Hull Hornets

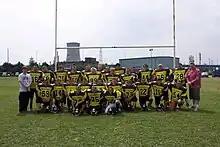
The Hull Hornets in 2006

The team have moved to Brantingham Park in Elloughton just outside Hull; this change of venue gives the Hornets a top-flight pitch with grandstand facilities including clubhouse and bar serving drinks and food during the game. Most games are played on Sundays, although some are played on Saturdays. The usual kick-off time is 2.30 pm.